HMS Glasgow (C21)

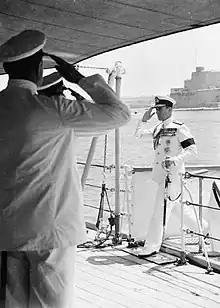
Mountbatten arrives on board HMS "Glasgow" at Malta to assume command of the Mediterranean Fleet, 16 May 1952

On 22 August 1945 "Glasgow" set out with HMS "Jamaica" for the East Indies as acting flagship. She transferred to the Indian Ocean arriving in Colombo on 5 October to relieve HMS "Phoebe" as the flagship of 5th Cruiser Squadron. After serving for two years in the Indian Ocean "Glasgow" returned to Portsmouth and was placed in the Reserve. Following a refit she was re-commissioned in September 1948 and on 26 October, 1948, "Glasgow" replaced HMS Sheffield at her new base, the Royal Naval Dockyard in the Imperial fortress colony of Bermuda, as the flagship on the America and West Indies Station. She attended the Halifax bicentenary celebrations in Nova Scotia in 1949, returning to the UK in October 1950.